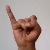
The image shows a hand gesture representing the letter 'I' in Indian Sign Language.